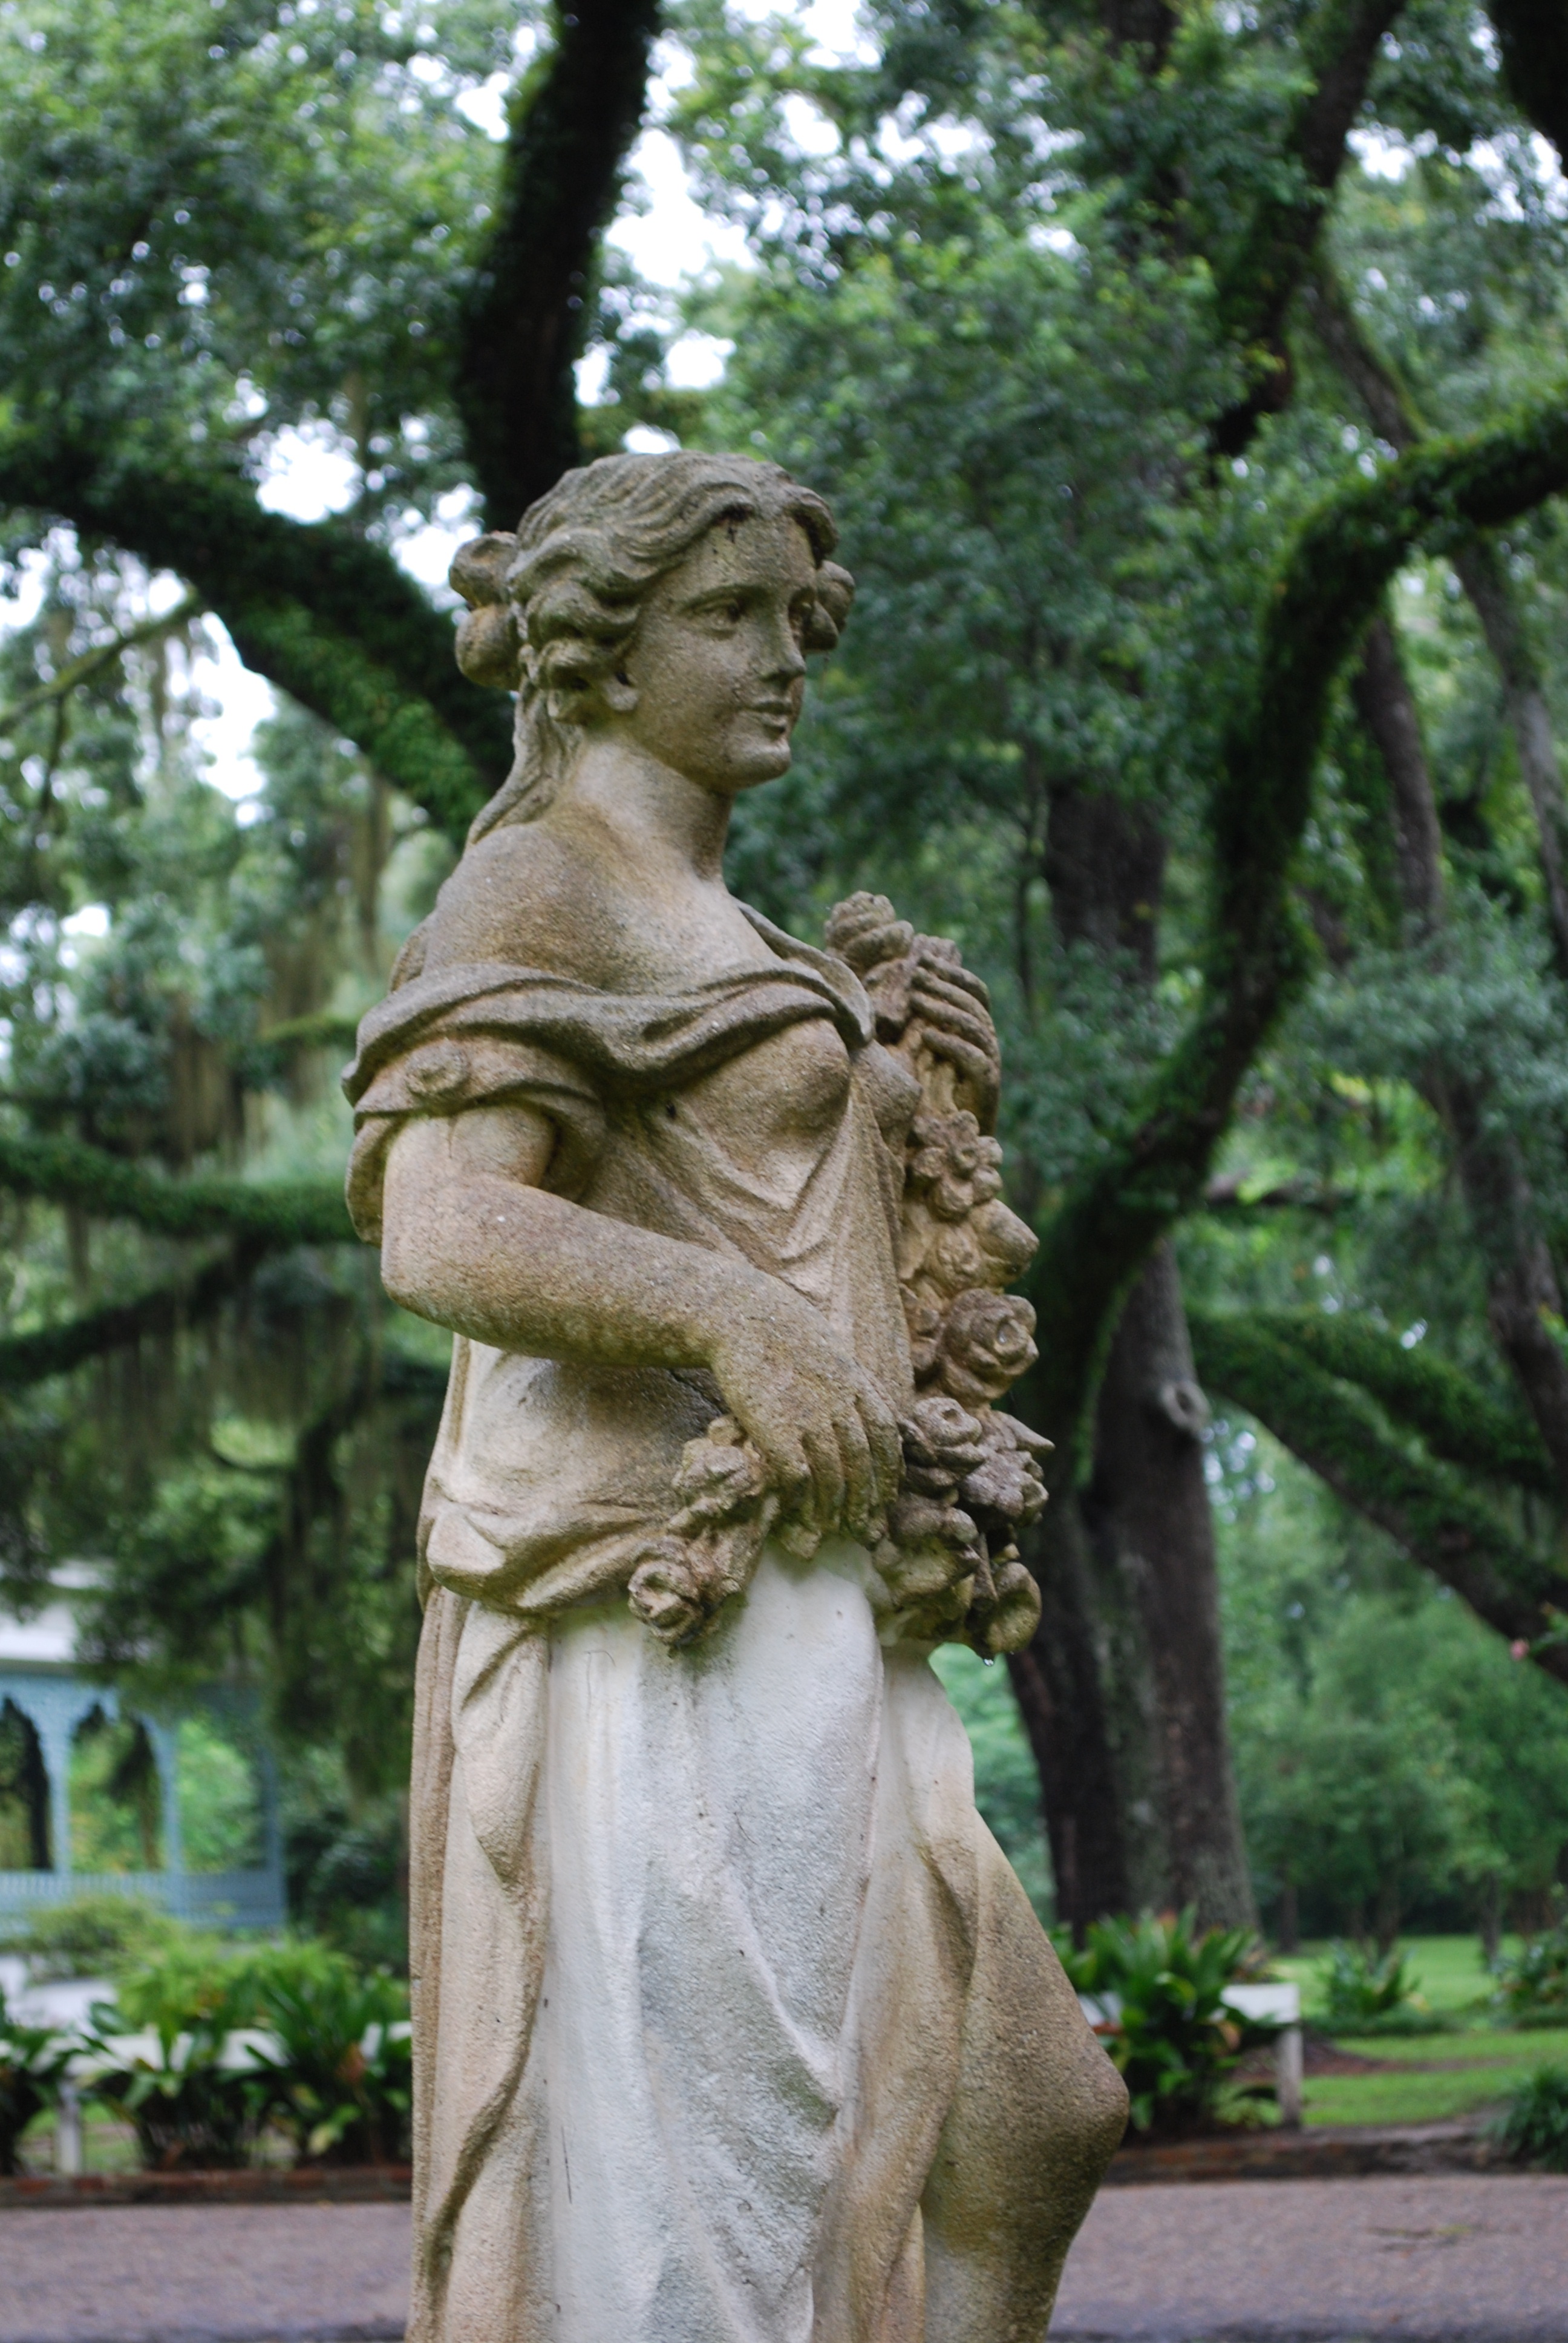
monument, female, statue, lady, sculpture, art, mona lisa, temple, carving, stone carving, louisiana, ancient history, myrtles plantation